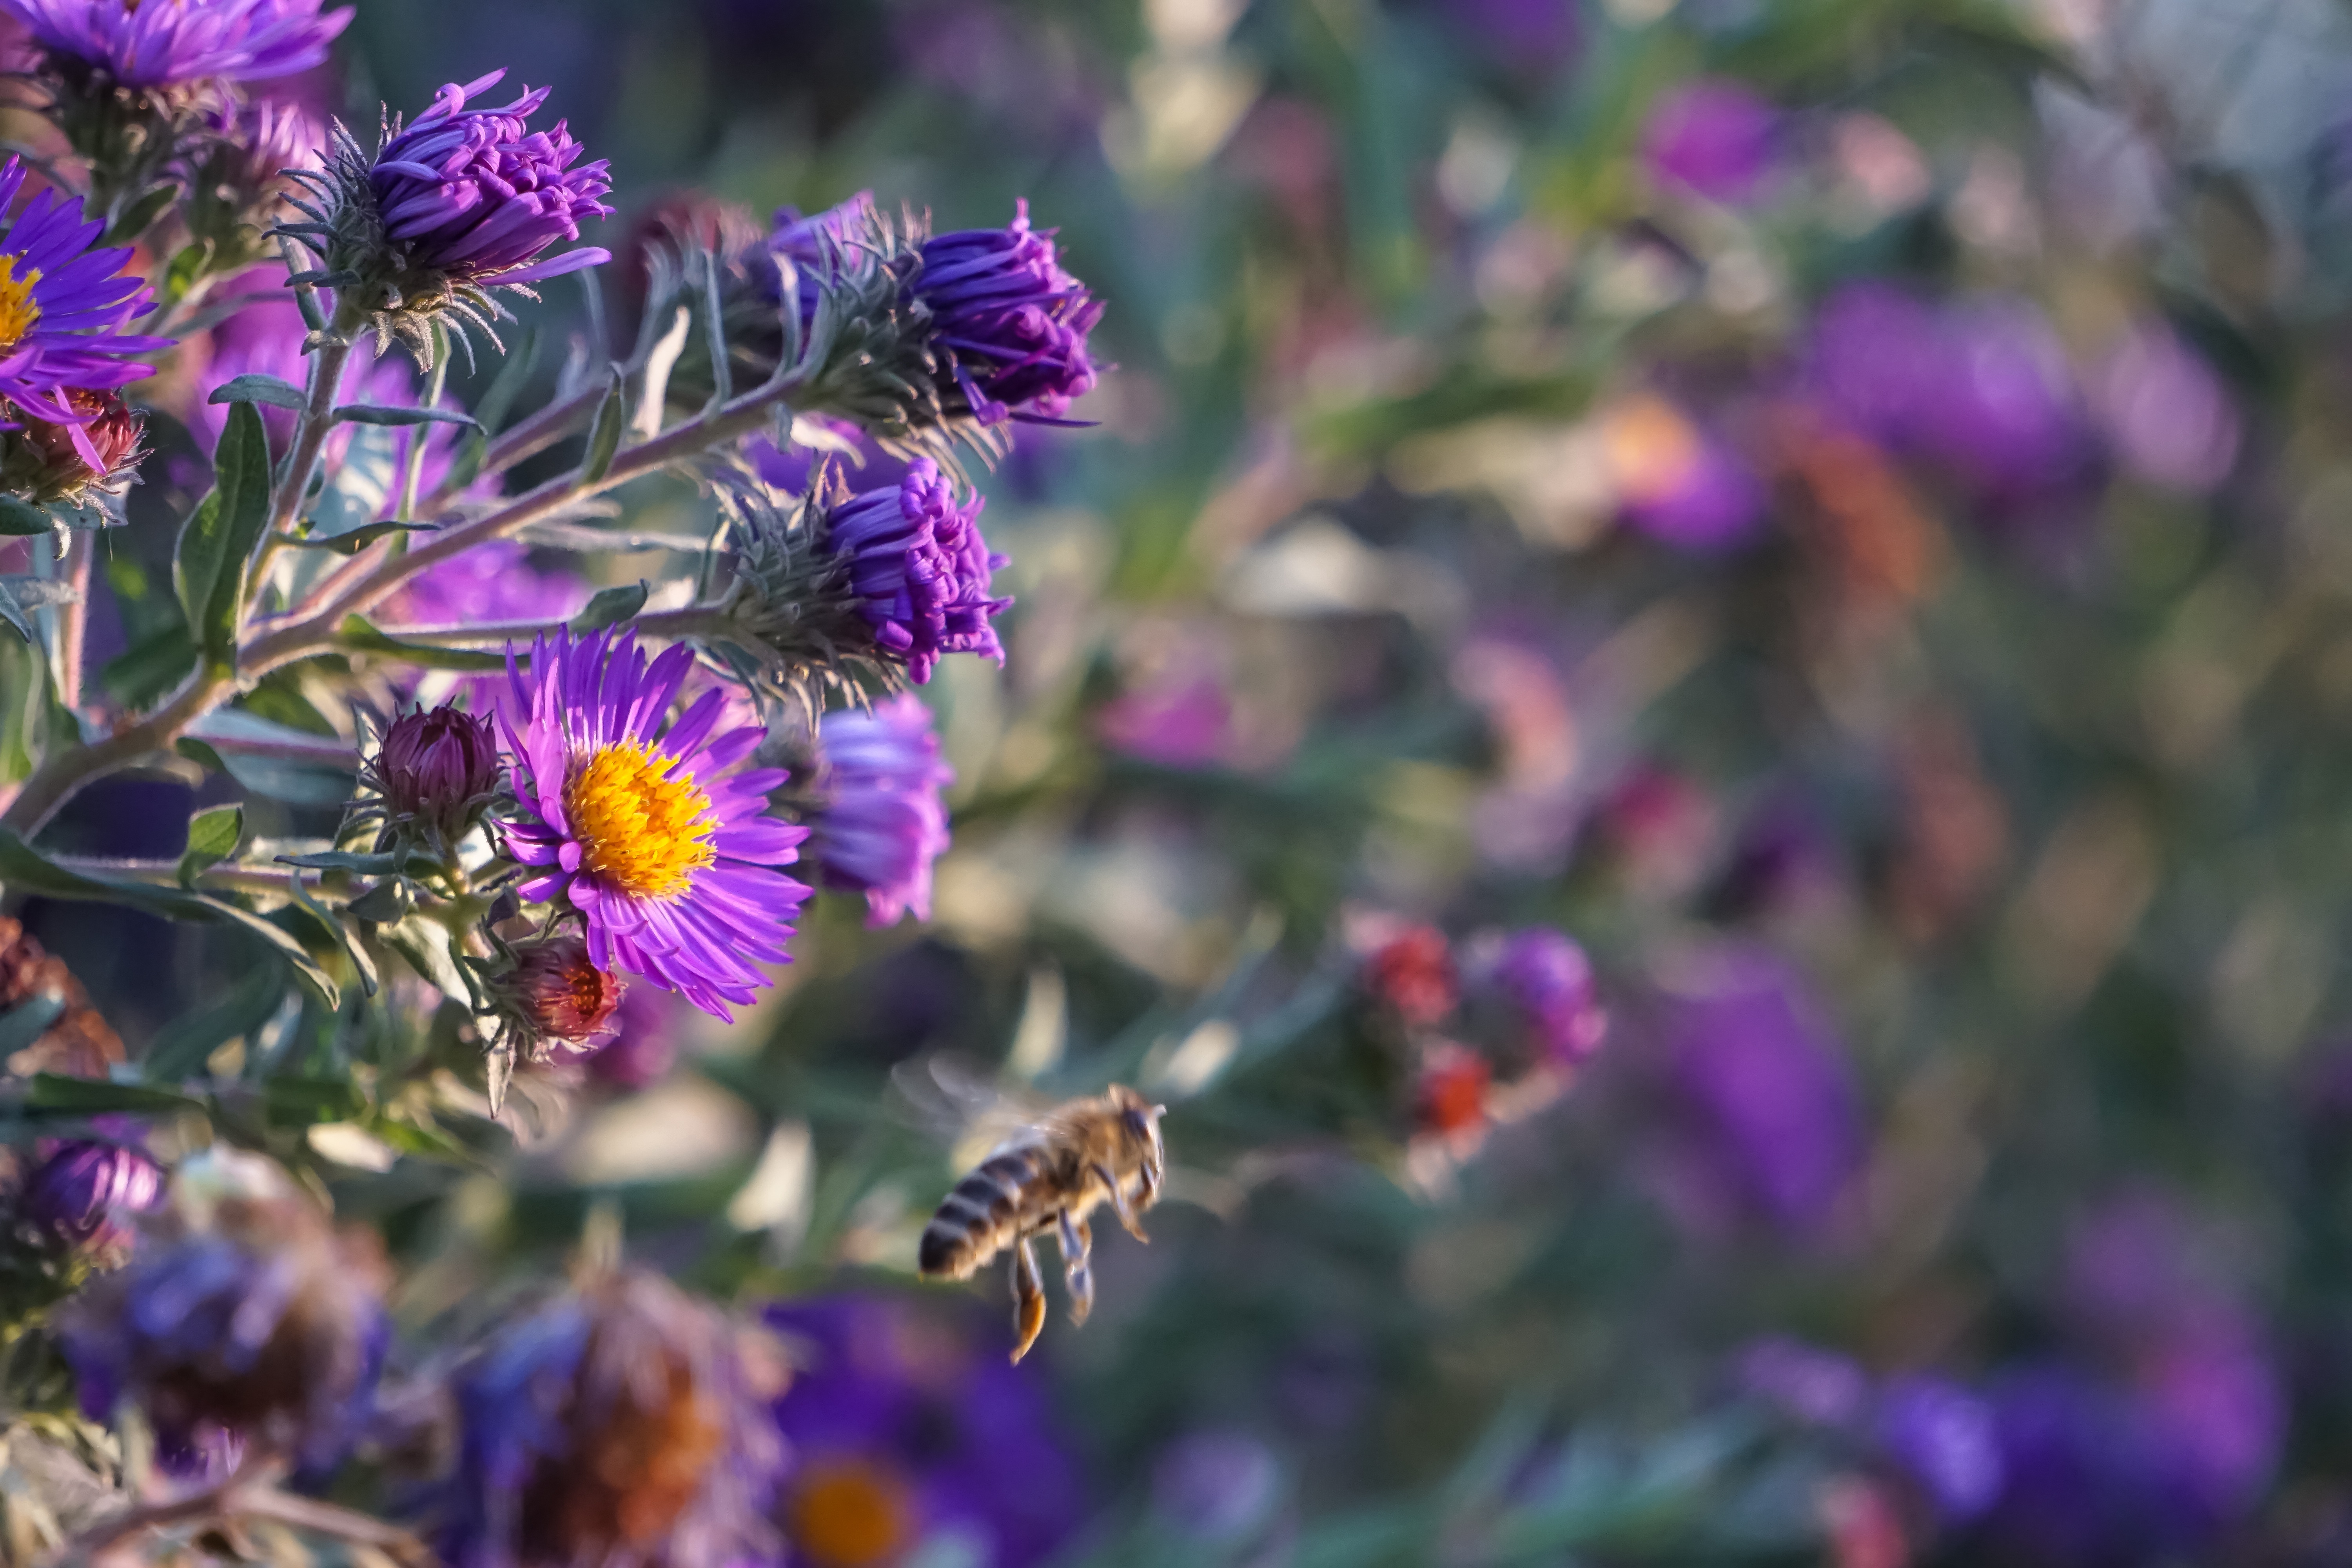
flower, plant, pollinator, purple, arthropod, petal, blue, insect, violet, flowering plant, honeybee, herbaceous plant, annual plant, shrub, close up, landscape, magenta, wildflower, daisy family, membrane winged insect, pollen, macro photography, Forb, new england aster, pest, bumblebee, invertebrate, wildlife, new york aster, buddleia